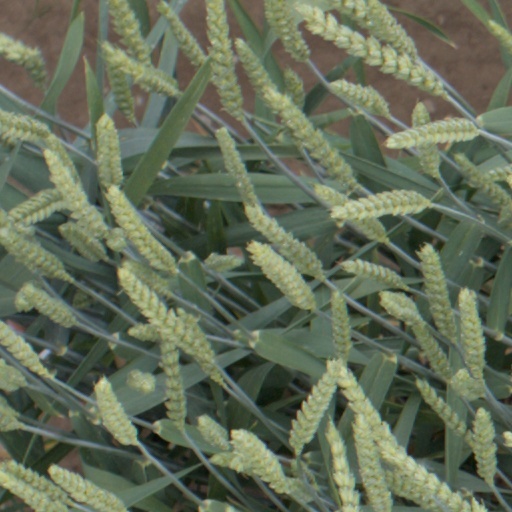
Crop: wheat